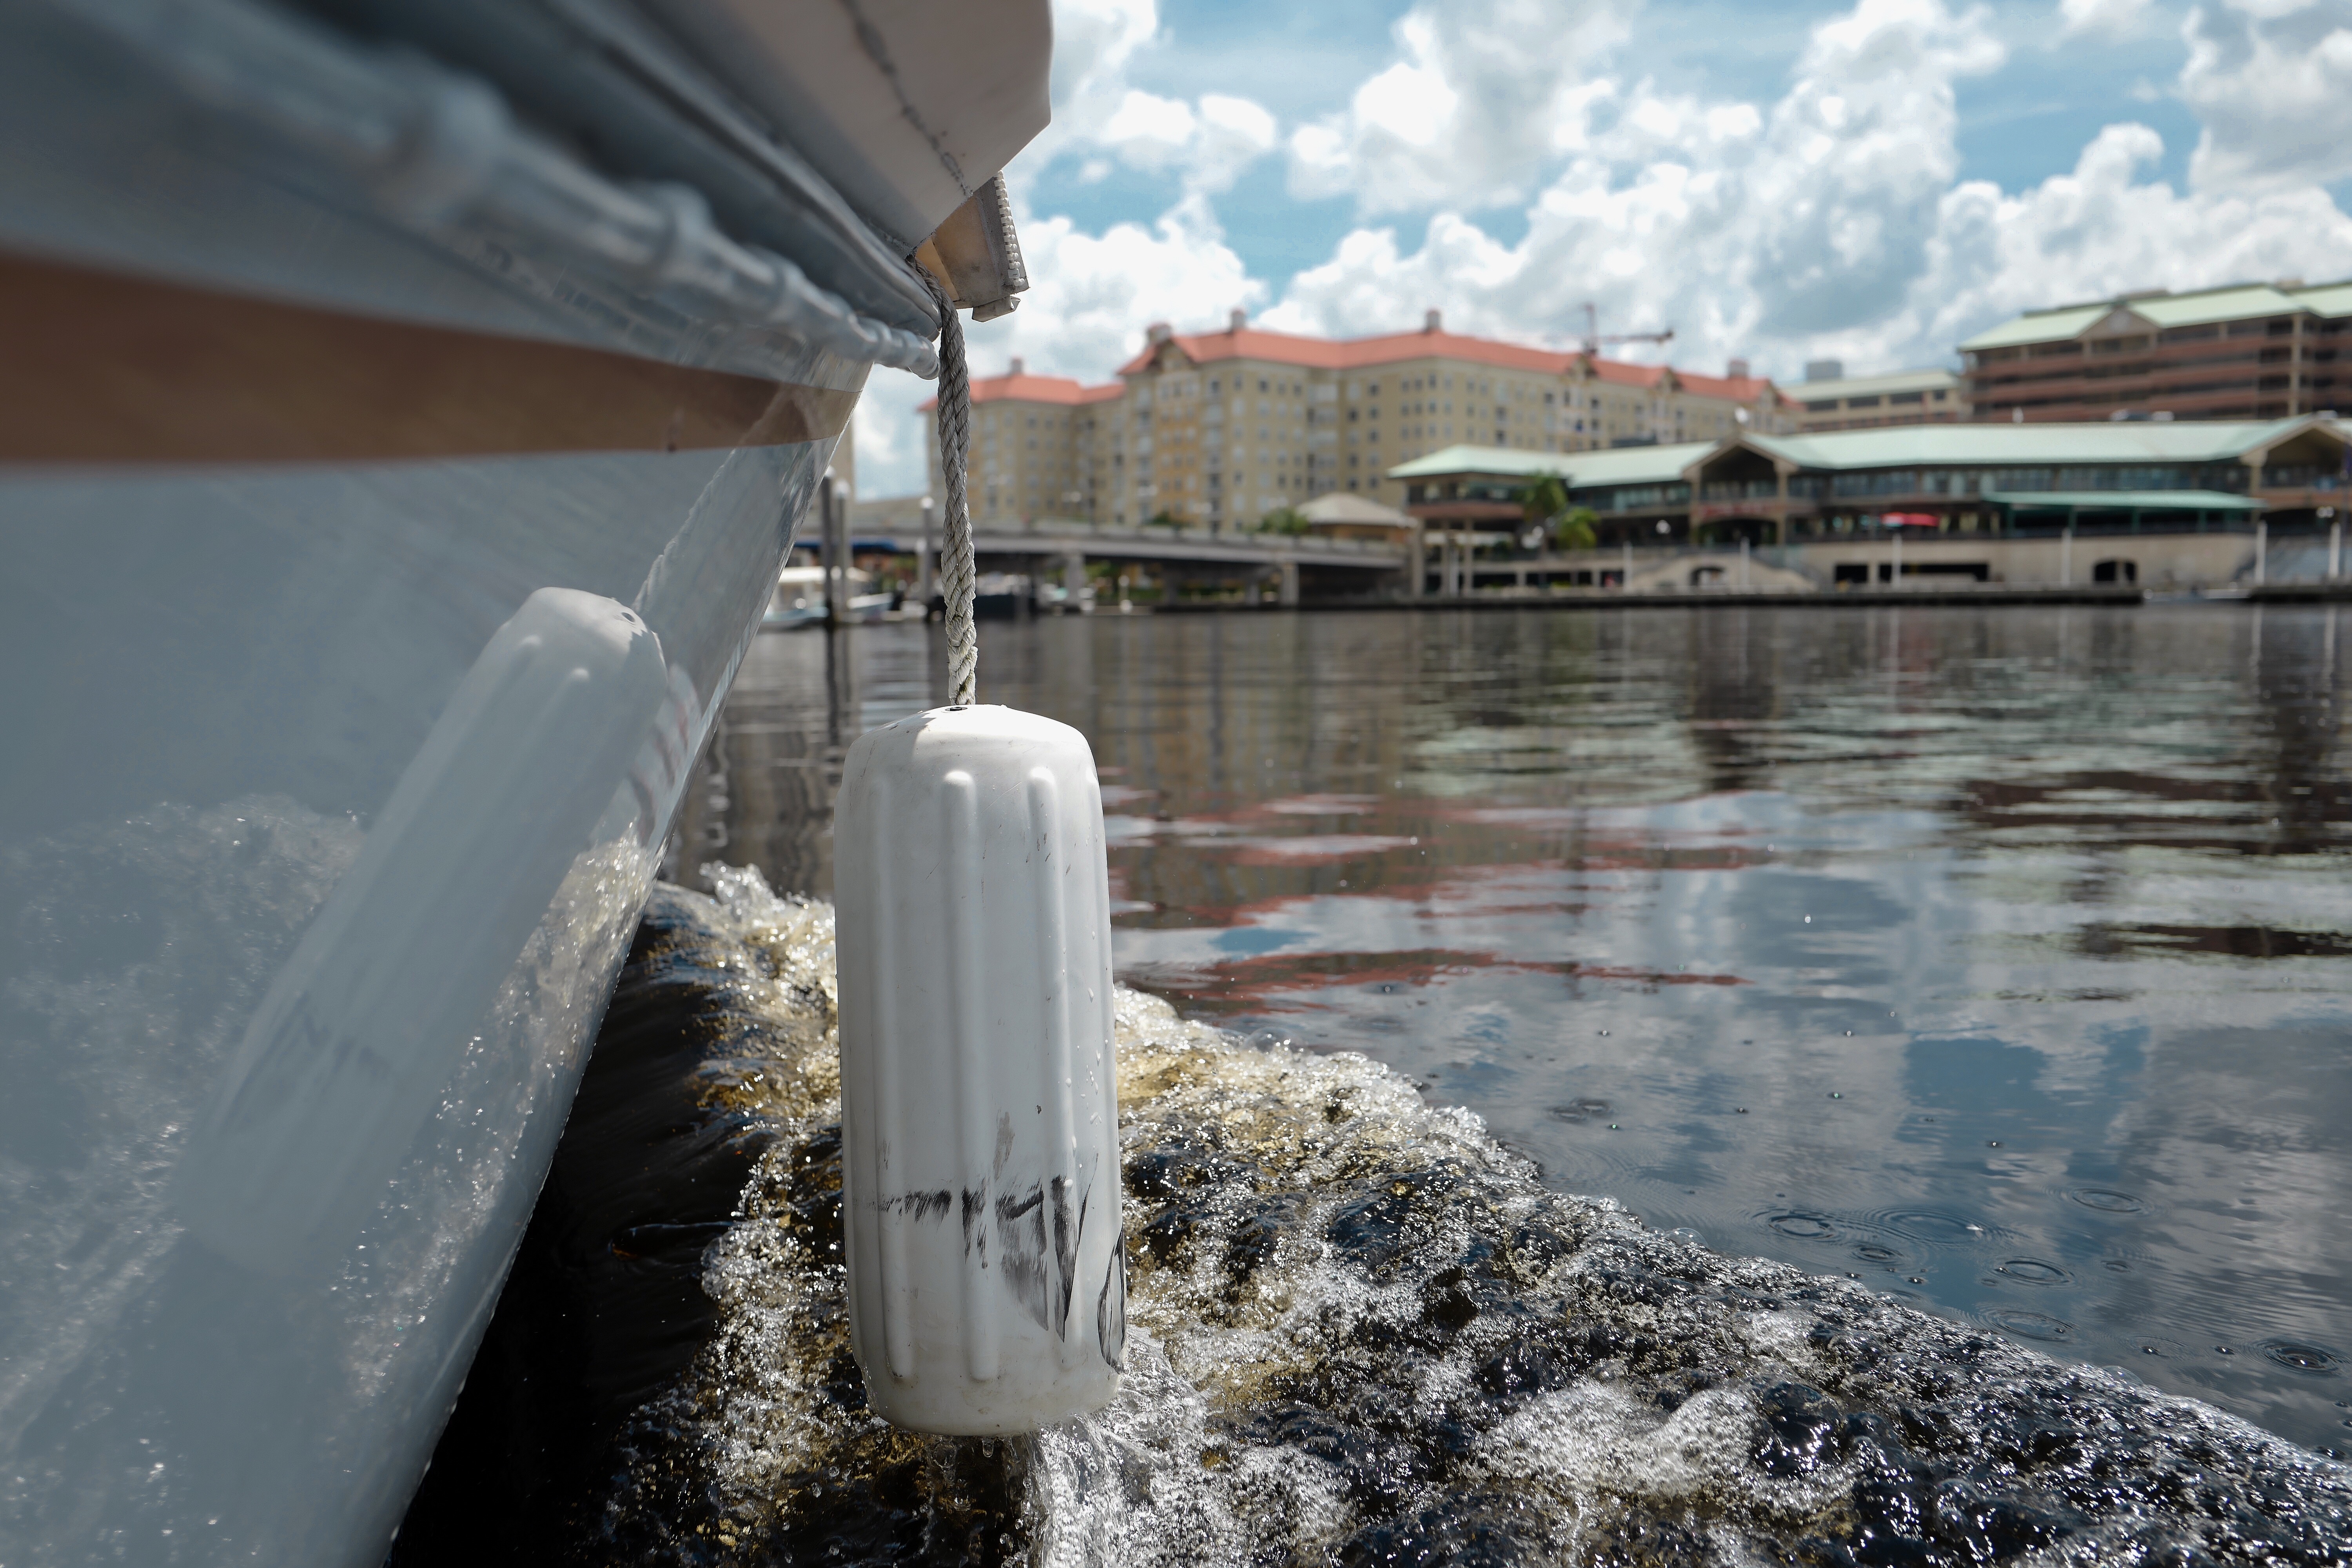
sea, water, snow, winter, boat, ice, reflection, vehicle, waterway